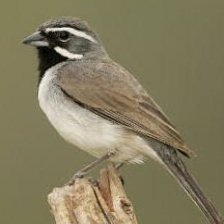
Species: BLACK-THROATED SPARROW
Scientific name: AMPHISPIZA BILINEATA